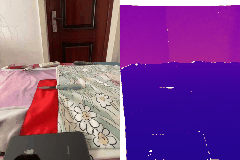
Label: knife